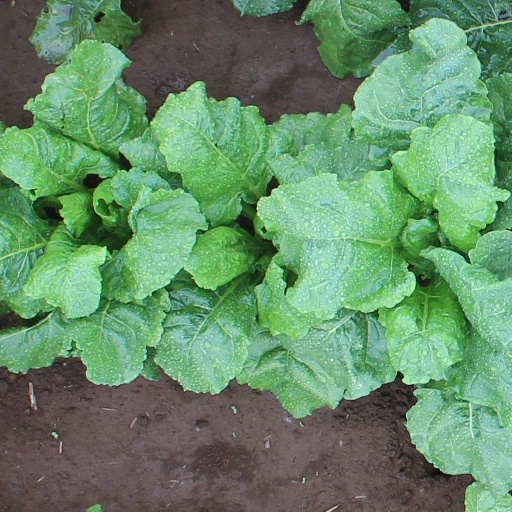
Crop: sugar beet